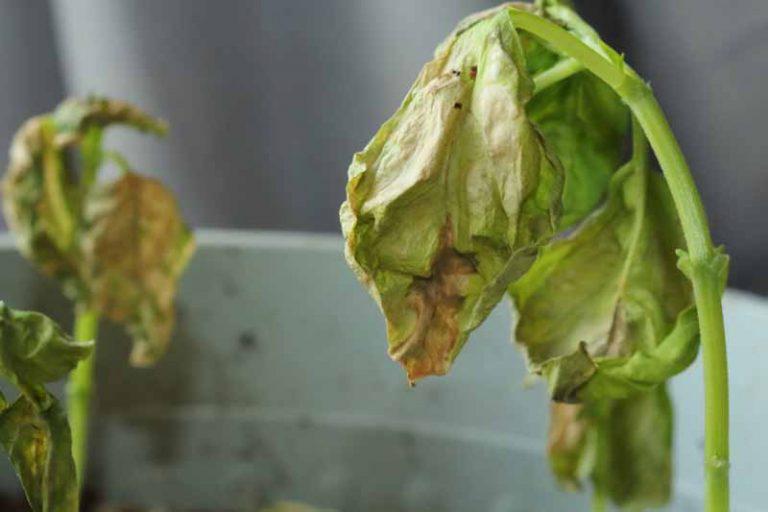
Plant: Zucchini
Disease: zucchini bacterial wilt